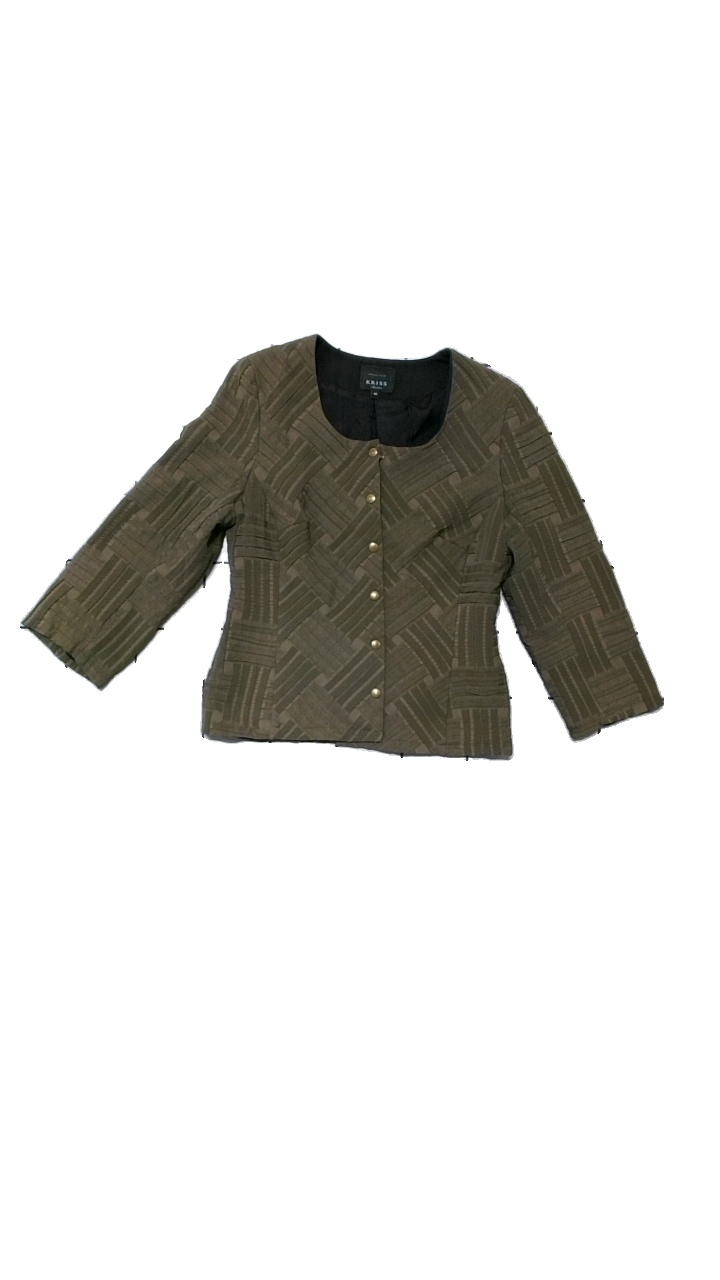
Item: Blazer (Ladies)
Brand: Kriss
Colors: Green
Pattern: Other
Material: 55% polyester, 41% viscose, 4%elastane
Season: All
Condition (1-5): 4
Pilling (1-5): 5
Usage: Reuse
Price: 100-150